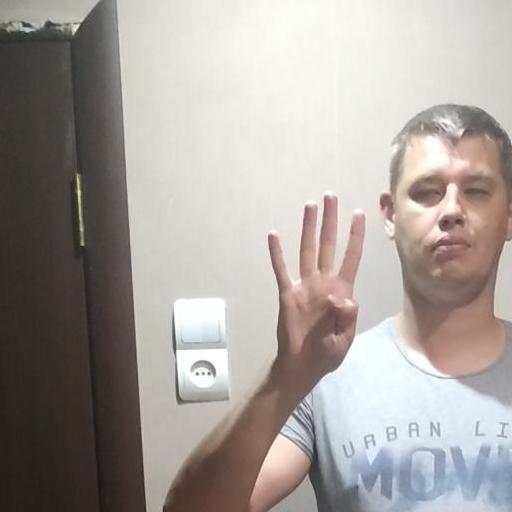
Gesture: four